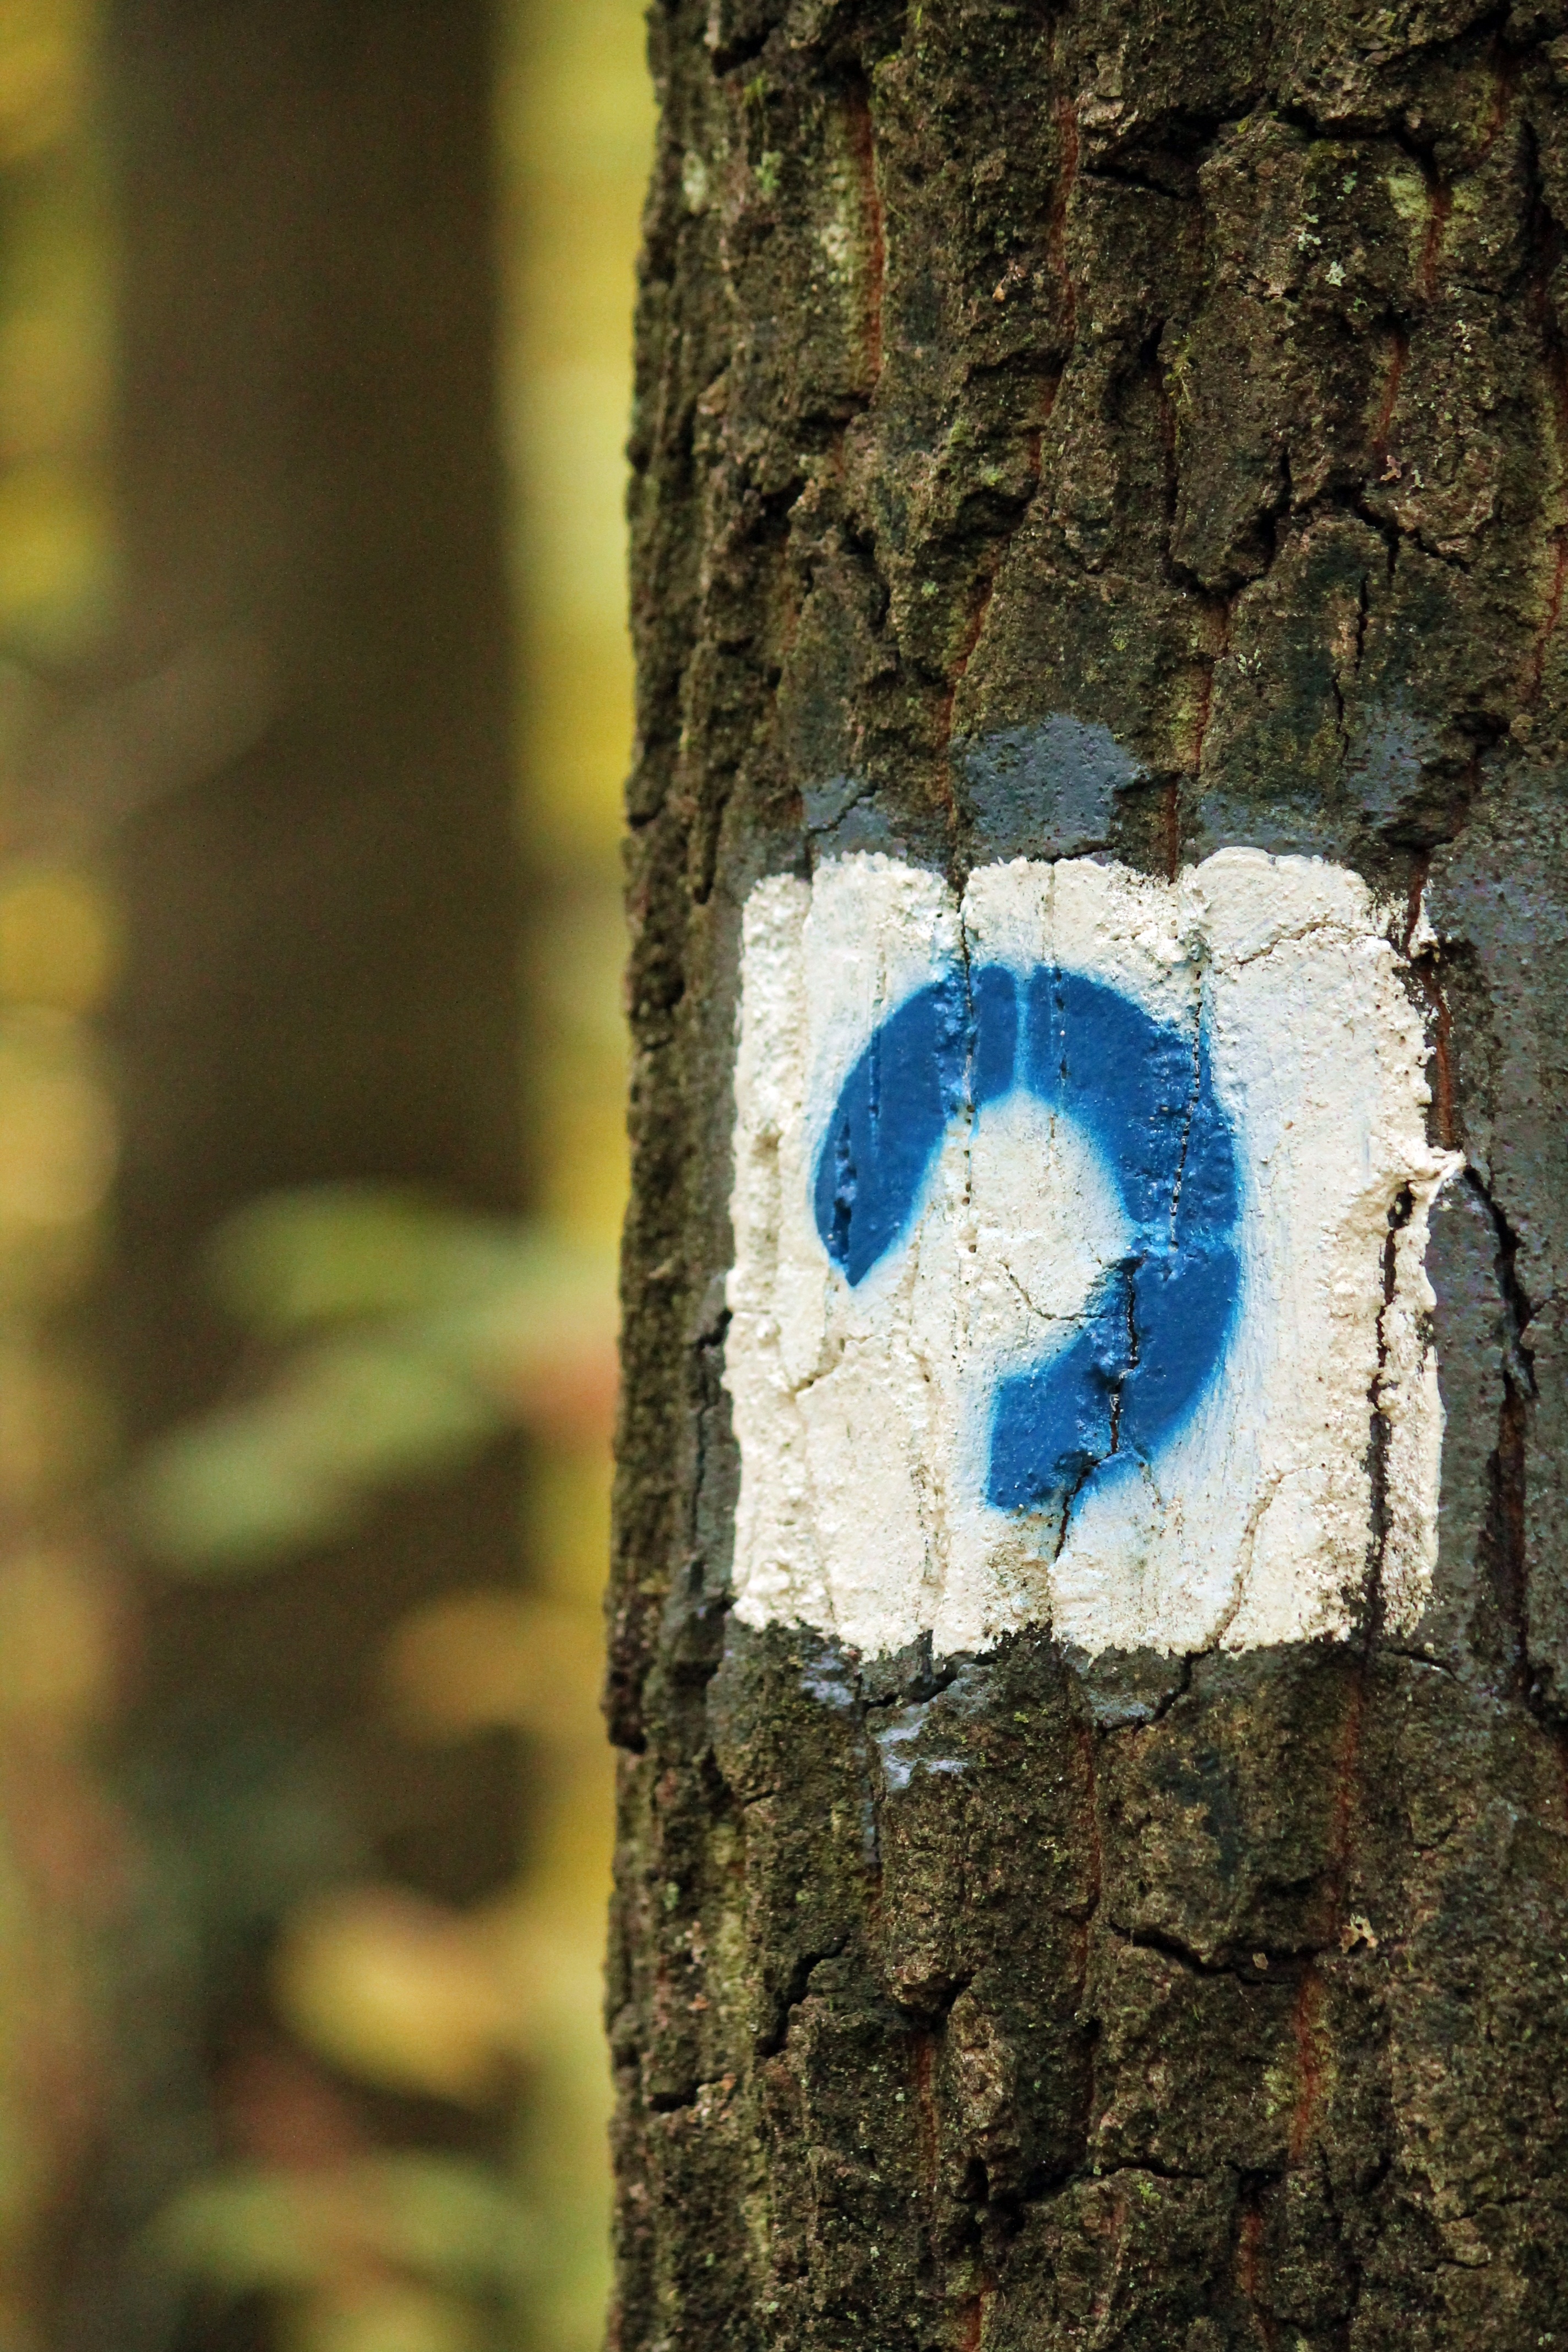
tree, nature, branch, plant, wood, texture, leaf, flower, trunk, wall, green, color, autumn, blue, season, close up, macro photography, hiking trails, blue tour, zalakaros, woody plant